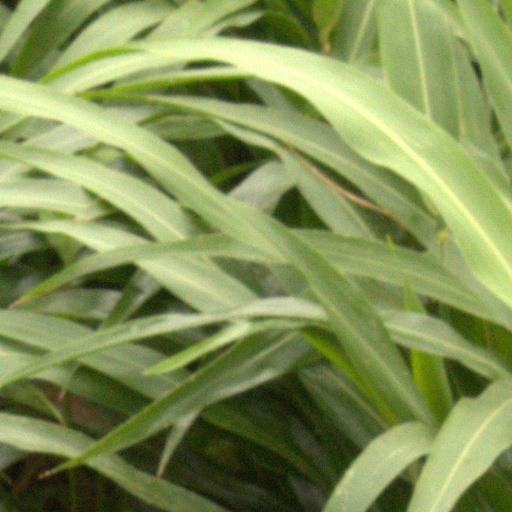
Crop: sorghum